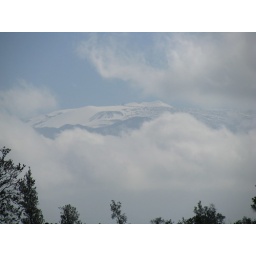
from base of road - going down - as clouds rolled in from Hilo side